Stefan Persson (magnate)

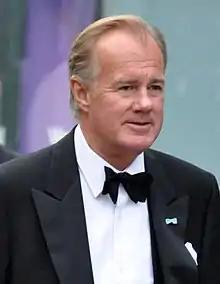
Persson in 2010

Carl Stefan Erling Persson (born 4 October 1947) is a Swedish billionaire businessman. In 2022, Forbes reported Persson's net worth as $17 billion making him the richest of Sweden's 45 billionaires and the 98th richest person in the world. Persson was the chairman of fashion company H&M until May 2020, when he was succeeded by his son. He remains the company's largest shareholder, owning a 36% stake. The company was founded by his father Erling Persson in 1947.